Sara Hughes

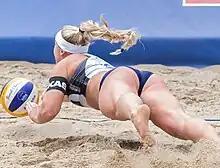
Hughes digging the ball

Hughes is a defender and right-handed right-side player. Originally a blocker in her youth, she moved to the backcourt when she started playing with the taller Claes. Known as a fierce competitor, Hughes has been noted for her "speed and relentless pursuit of every ball." Her USC head coach Anna Collier described her as "one of the fastest and smartest defenders," with the ability to anticipate her opponents' attacks. According to three-time Olympian Holly McPeak, Hughes possesses the competitive drive, work ethic and athleticism necessary to compete at the professional level.